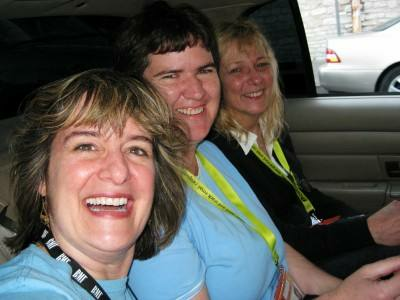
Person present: Yes